Operation Popeye (Brazil)

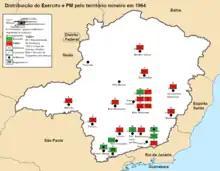

Minas Gerais was a convenient state for launching the coup due to the high cohesion between the generals (Mourão and Guedes) and the governor, guaranteeing the desired civilian political support. This cohesion extended to the Military Police and the Air Force. Mourão Filho, as the highest military authority in the state, found it simpler to conspire; in São Paulo, the 2nd Military Region and 2nd Infantry Division were separate commands, and Rio Grande do Sul was host to the 3rd Military Region and five different divisions, which required coordination between several generals. Minas Gerais' central position allowed communication with any region of the country, and there was a complete road network. Thus, offensively, Brasília and Rio de Janeiro were within reach — the latter was close to the HQ in Juiz de Fora, unlike São Paulo, 430 kilometers away, and Santa Maria, 1,600. Defensively, its mountainous terrain would be an advantage in armed resistance. In the event of a prolonged conflict, food supply was guaranteed by livestock farming in the north and agriculture in the south of the state.